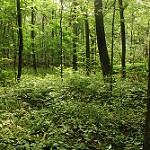
Label: forest